The Price Is Right (British game show)

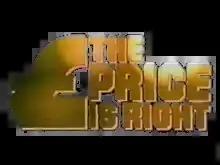
Logo from Leslie Crowther-era.

Leslie Crowther hosted the original UK version, having beaten Joe Brown to the role of host after both recorded pilot episodes. It was also notable for being produced by William G. Stewart (of later "Fifteen to One" fame), who made the occasional cameo appearance. The Crowther version is popular with fans of the show for its near-campiness, frenetic pace, glamour, and the endearing presentation skills of its host, not for its cheaper prizes (which were forced on it by the Independent Broadcasting Authority's prize limits). Its format was nearly identical to that of CBS's daytime show in the United States. It initially used the Big Wheel to decide who would go through to the Range Finder (Scoring 100 won £500 and a bonus spin which awarded an additional £1,000 for spinning 100 or £250 for landing on an adjacent section), but the IBA forced Central to abandon this because of the lack of pricing skill involved. While the show had to go off air for a while during its first season due to an electricians' strike, the format was adapted to fit into a much more tightly regulated UK broadcasting environment.